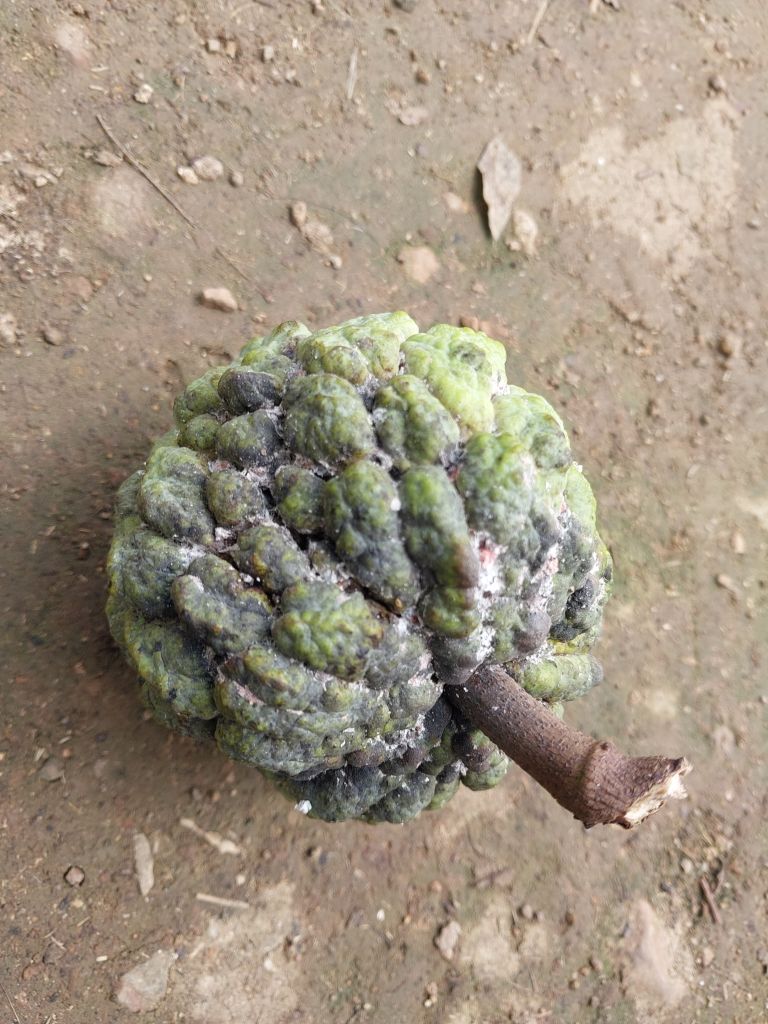
Disease label: Blank Canker